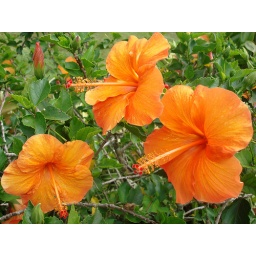
orange flowers in a bush